AOC International

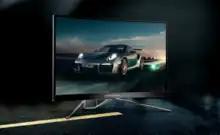
AOC Porsche Design 27" monitor

Admiral Overseas Corporation (AOC) was founded in Chicago, Illinois, by Ross Siragusa as the Asian arm of his Admiral Corporation, and later established in Taiwan in 1967 as the first manufacturer of colour televisions for export. In 1978, Admiral Overseas Corporation was renamed AOC International. Direct marketing under the AOC brand name began in 1979. From 1988 to 1997, AOC established its sales offices in United States, China, Europe, and Brazil. AOC was launched in India and Mexico in 2005 and 2006, respectively. Today, AOC products including CRT and LCD monitors, LCD television sets, all-in-one units and Android tablets, are available in more than 40 countries worldwide.